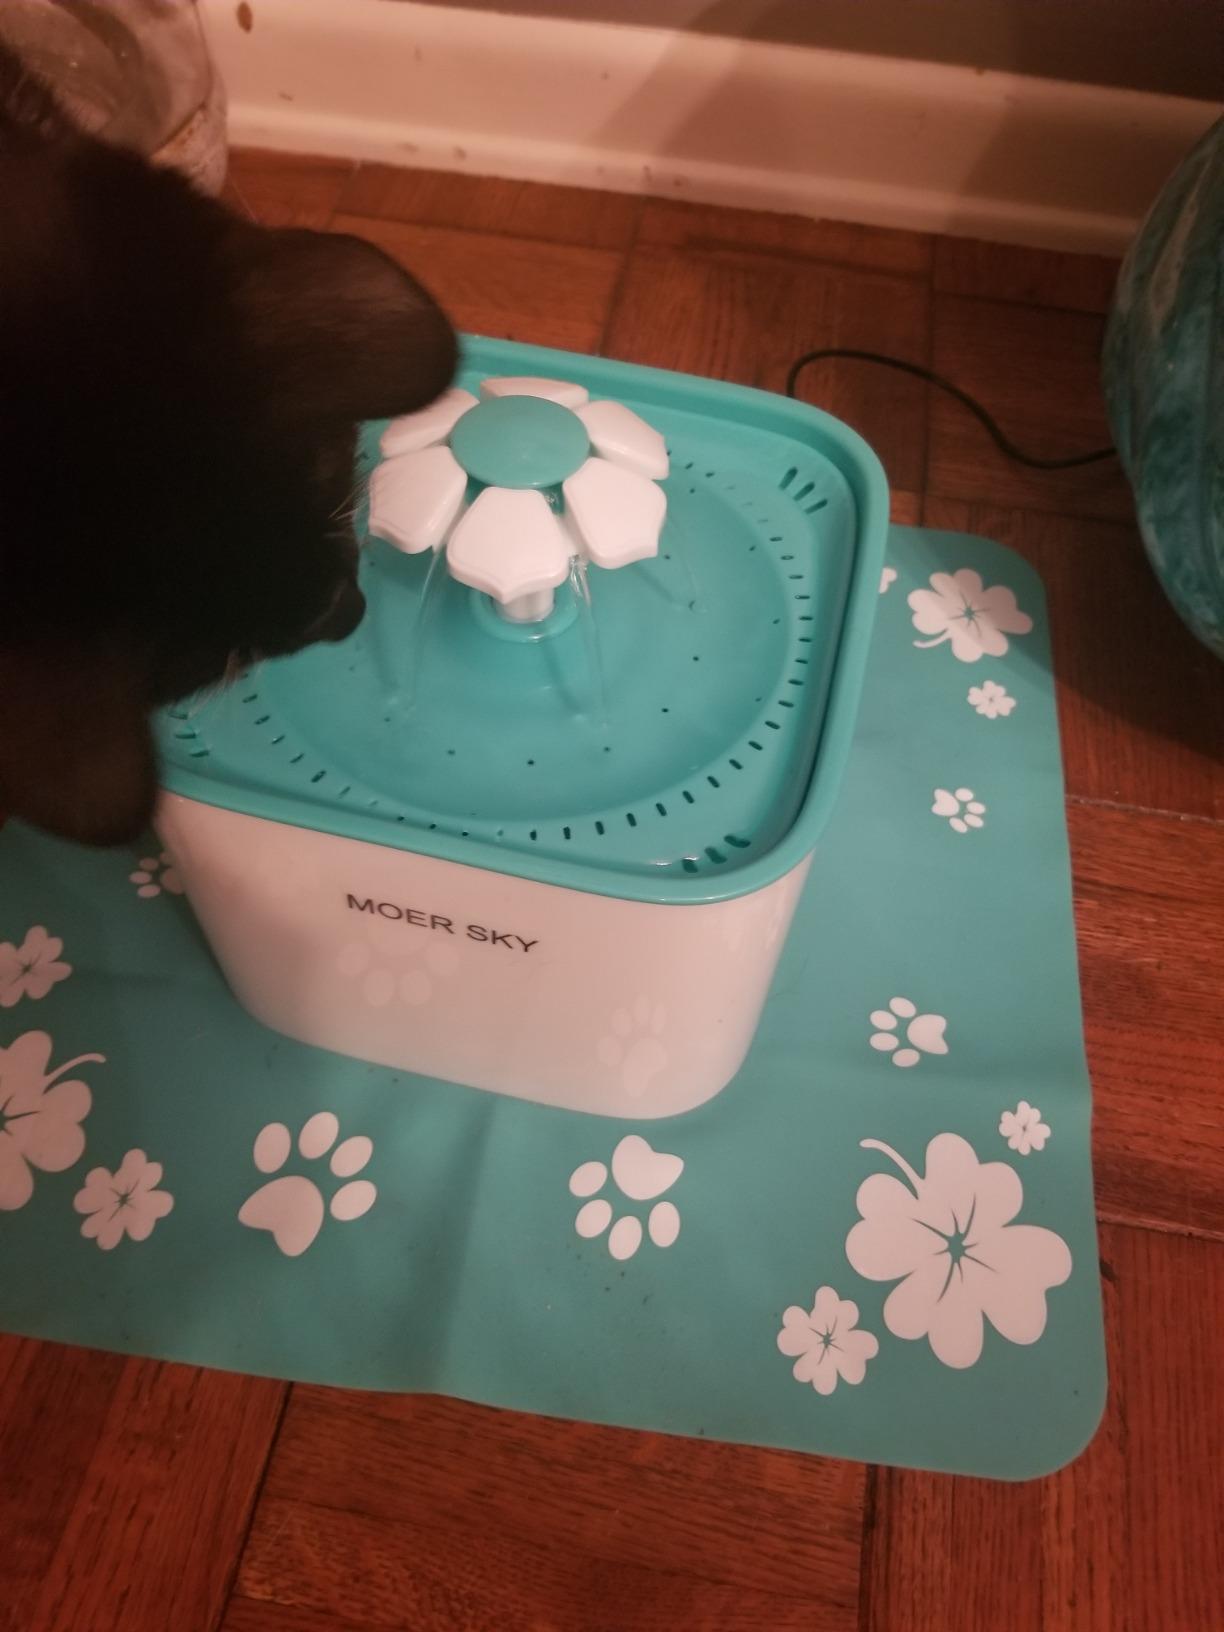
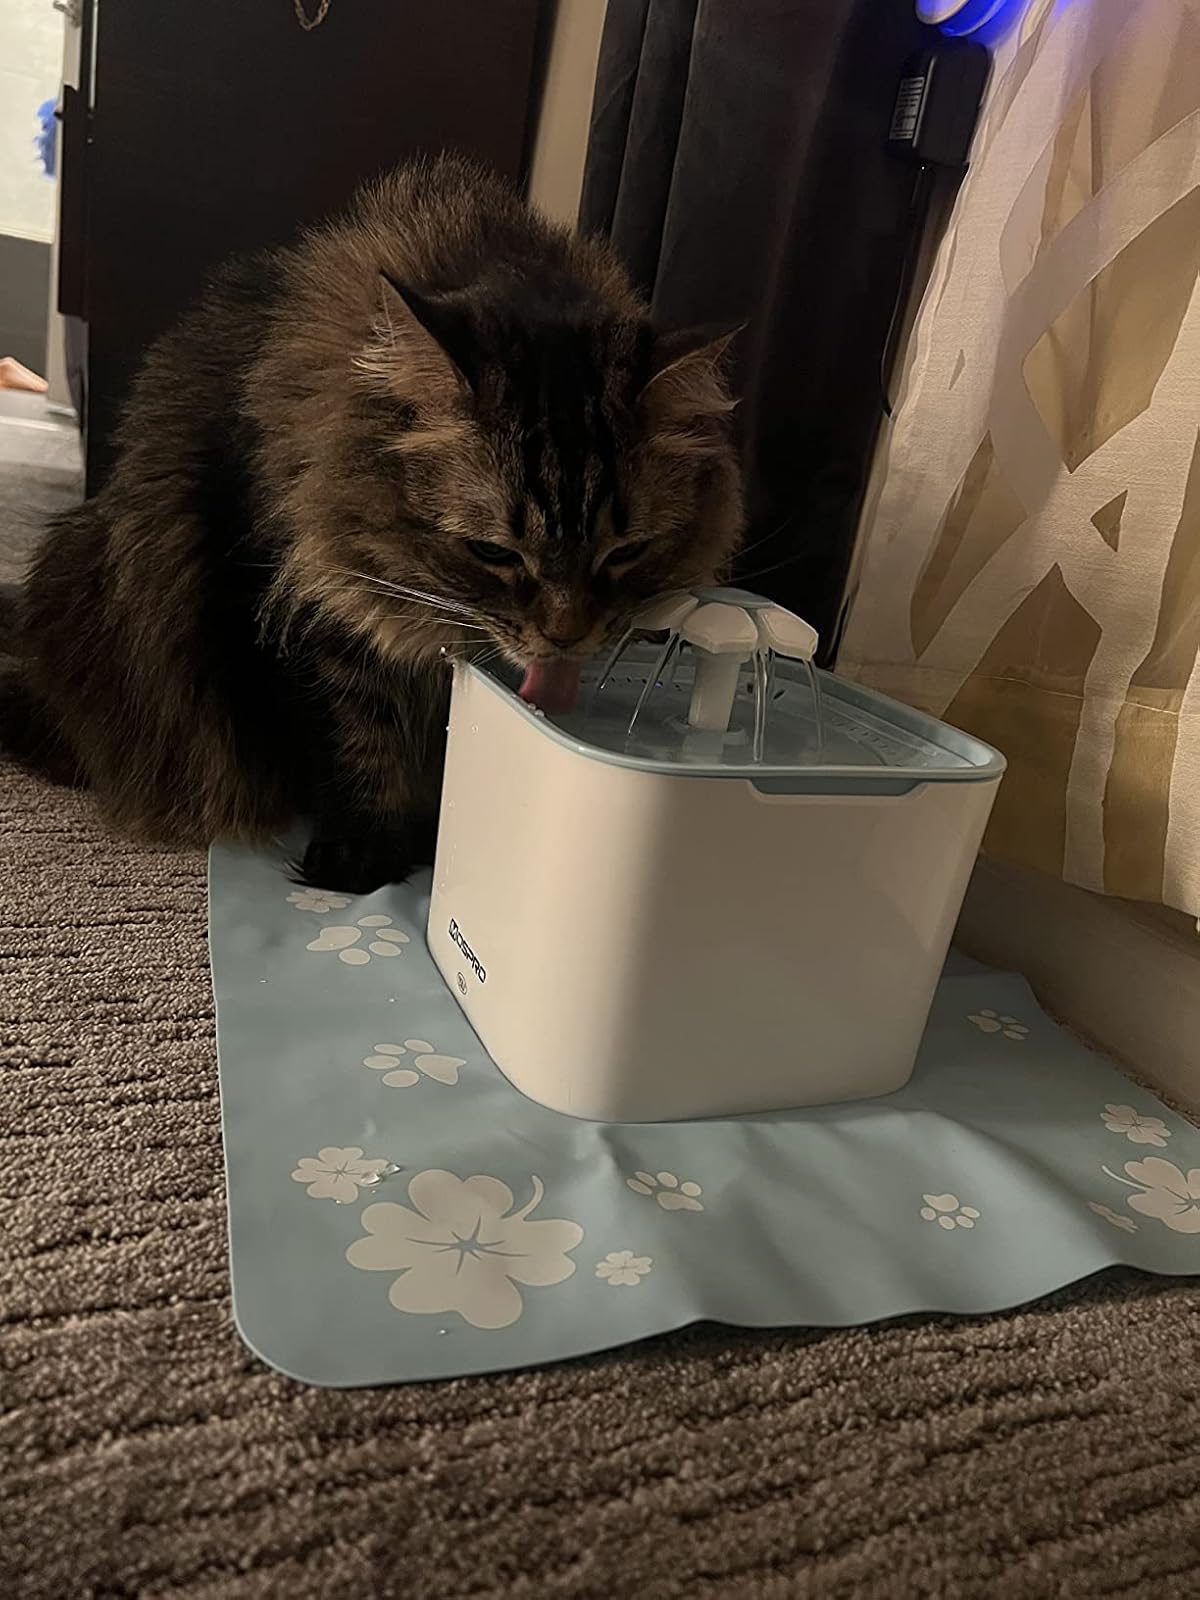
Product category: items_bowl
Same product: no